Train horn

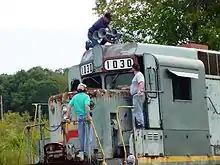
Leslie S-5T train horn being fitted to a restored ex-Seaboard System EMD GP30 diesel locomotive at the 2006 Oak Ridge Horn Honk and Collectors Meet

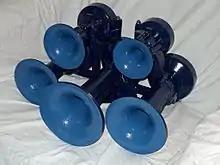
Train horns are made of multiple horn units called "chimes" which produce different notes; sounded together they make a chord. The Nathan model M5 pictured is a 5 chime horn.

A train horn is an air horn used as an audible warning device on diesel and electric-powered trains. Its primary purpose is to alert persons and animals to an oncoming train, especially when approaching a level crossing. They are often extremely loud, allowing them to be heard from great distances. They are also used for acknowledging signals given by railroad employees, such as during switching operations. For steam locomotives, the equivalent device is a train whistle.